Miser

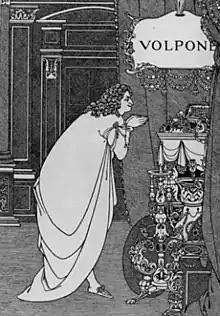
Aubrey Beardsley's 1898 title page for Ben Jonson's play "Volpone"

In 18th century Britain, when there was a vogue for creating original fables in verse, a number featured misers. Anne Finch's "Tale of the Miser and the Poet" was included among others in her 1713 Miscellany. There an unsuccessful poet meets Mammon in the guise of a miser digging up his buried gold and debates with him whether the life of wit and learning is a better calling than the pursuit of wealth. Eventually the poet is convinced that keeping his talent hidden until it is better regarded is the more prudent course. It was followed by John Gay's "The Miser and Plutus", published in his collection of fables in 1737. A miser frightened for the security of his hoard denounces gold as the corruptor of virtue and is visited by the angry god of wealth, who asserts that not gold but the attitude towards it is what damages the personality.